Fangliao

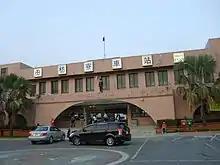
TRA Fangliao Station

The township is served by Fangliao Station and Donghai Station of the Taiwan Railways.